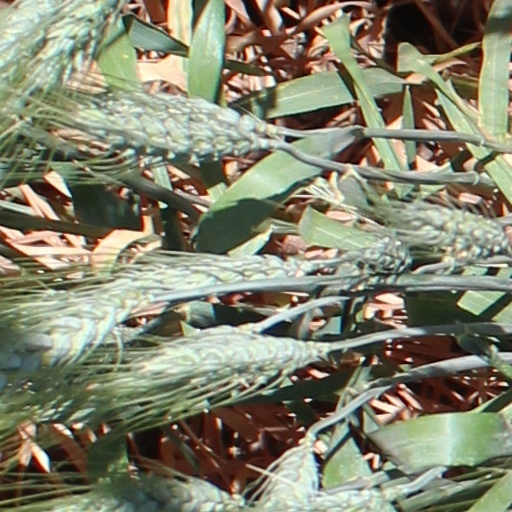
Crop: wheat